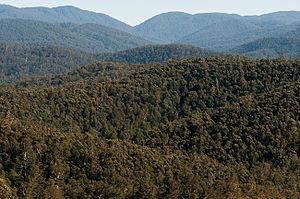
Le parc national d'Errinundra est un parc situé au Victoria en Australie à 352 km à l'est de Melbourne. Le parc a été créé en 1988.